Charles Ness

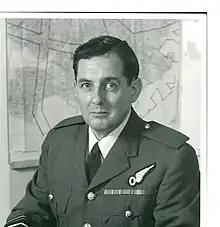
Air Vice Marshall Sir Charles E. Ness RAF

Air Marshal Sir Charles Ernest Ness, (4 April 1924 – 13 September 1994) was a senior Royal Air Force commander.